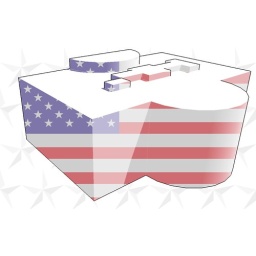
Our proudest building, the white house as depicted in the DC map.